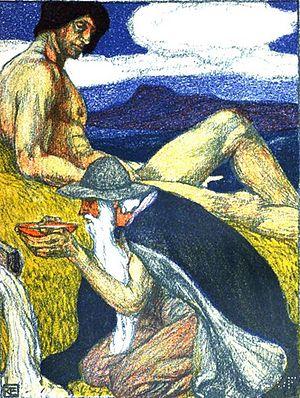
Dans la mythologie nordique, Mimirsbrunn est la source qui recèle la sagesse et l'intelligence, elle se trouve sous l'une des trois racines de l'arbre du monde Yggdrasil, plus précisément sous une racine qui passe dans les terres gelées de Jotunheim où le plan primordial de Ginnungagap existait autrefois. Mímir, qui est le gardien de la source, en boit tous les matins car il est le dieu de la Sagesse. Il est écrit qu'Odin a pu lui aussi en boire après avoir laissé son œil gauche en sacrifice.